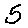
Label: 5